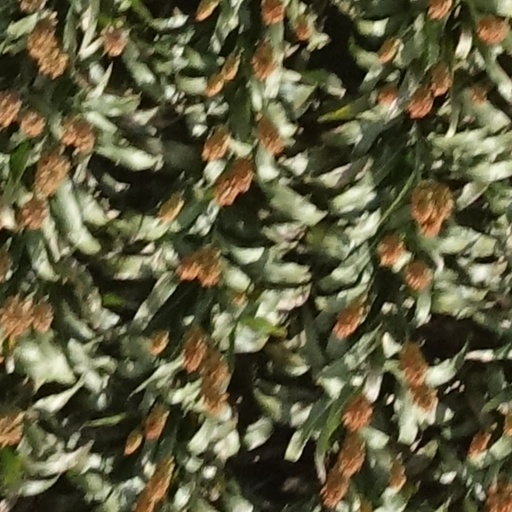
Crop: sorghum